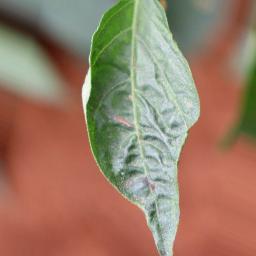
Label: mites_and_trips